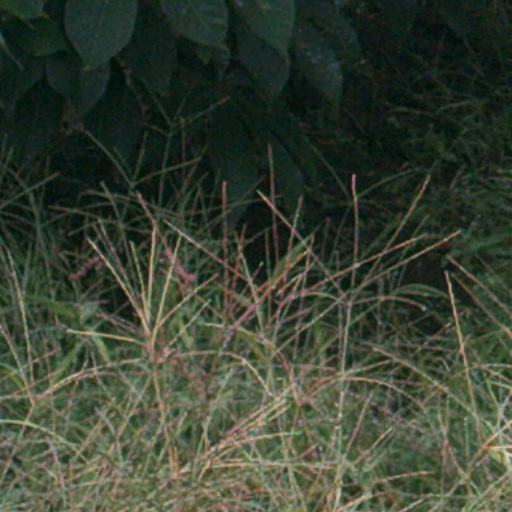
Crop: cassava